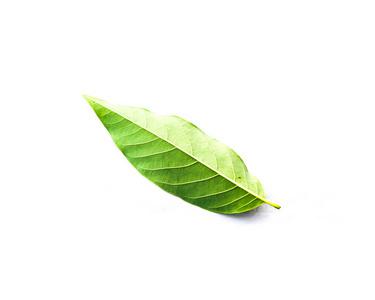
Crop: apple
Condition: healthy